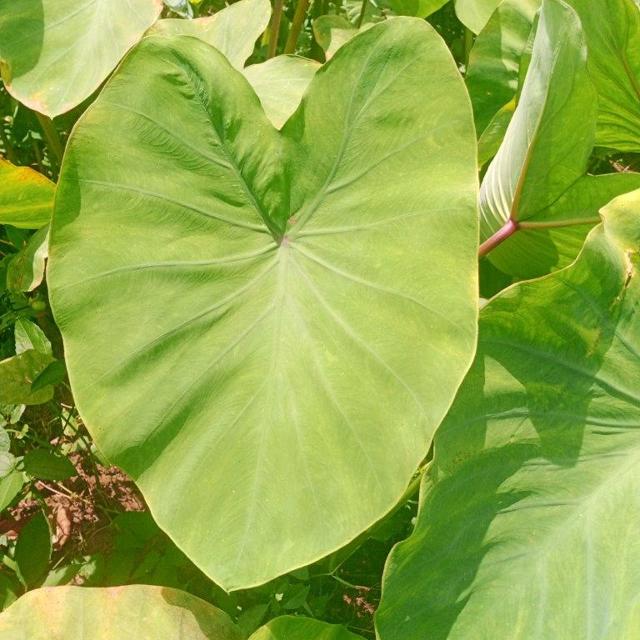
Label: Healthy